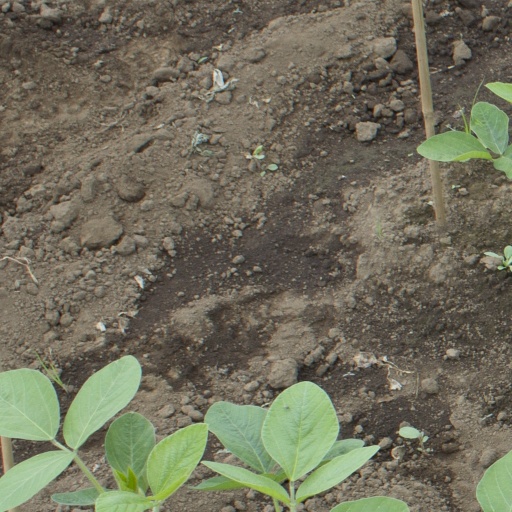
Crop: soybean